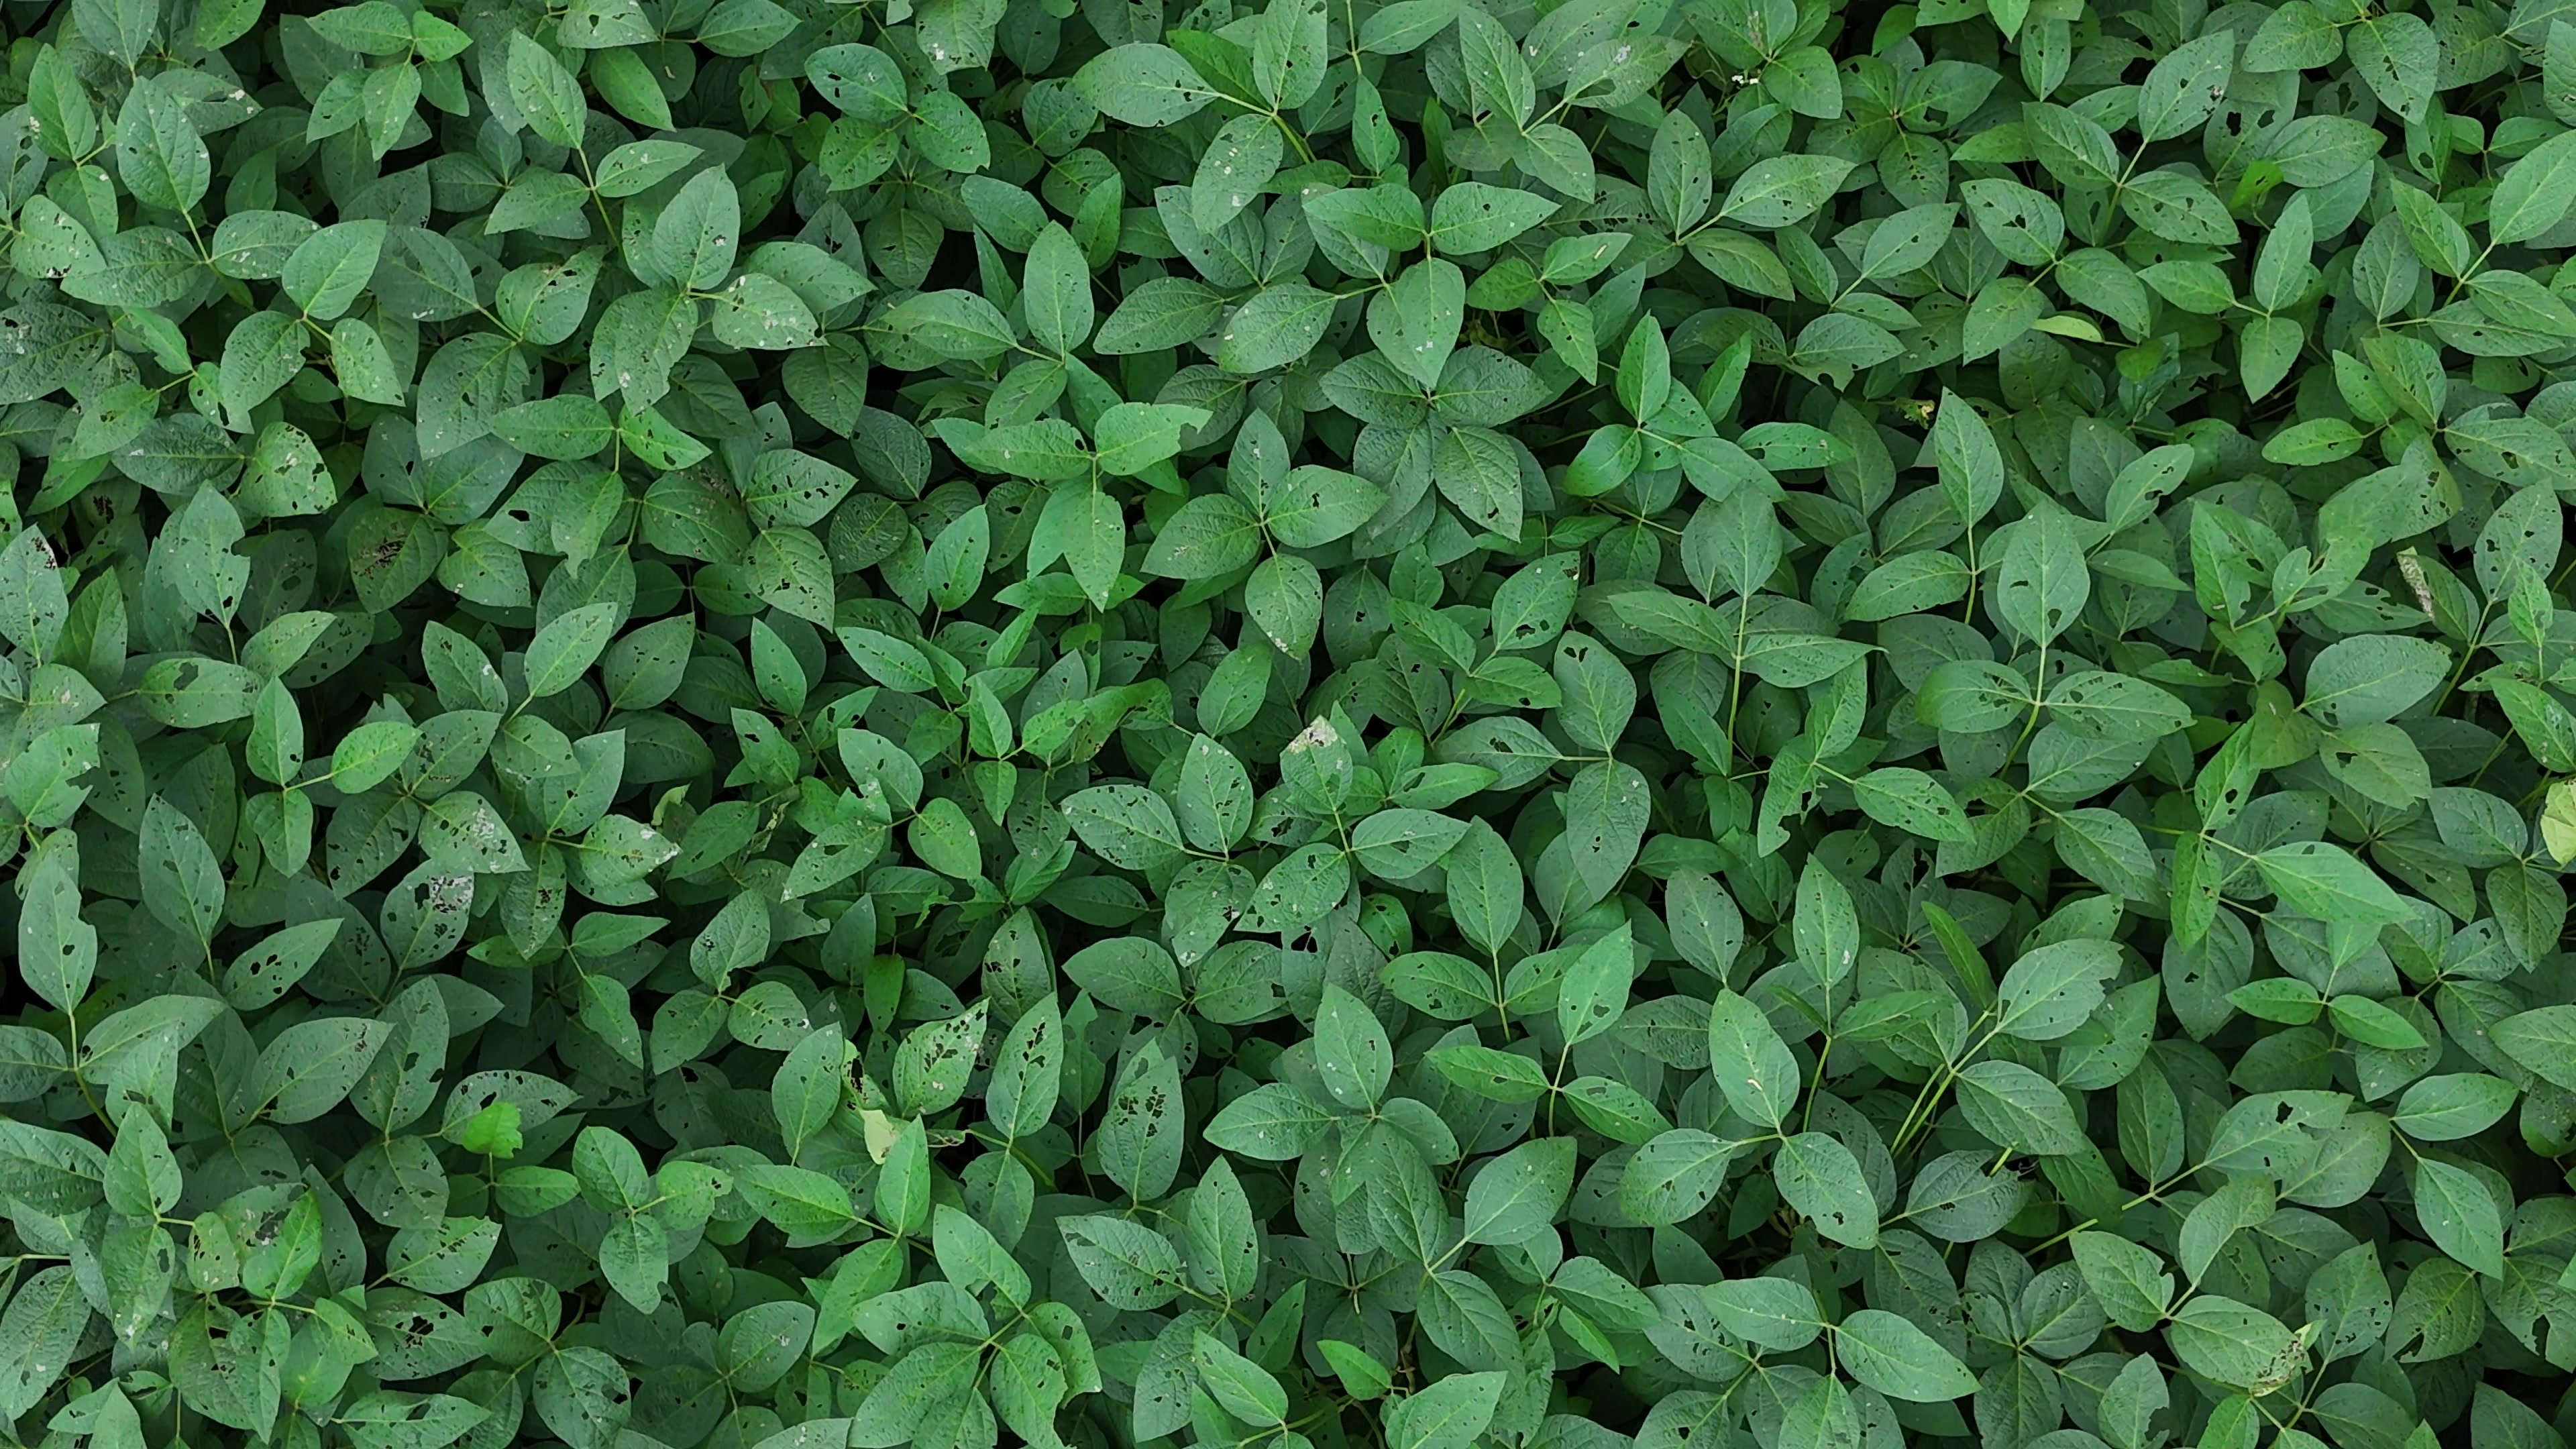
Label: Semilooper_Pest